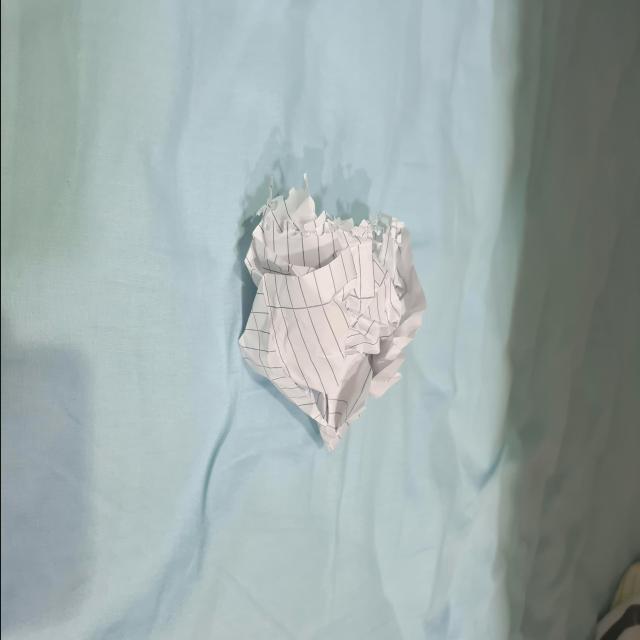
Label: tissues